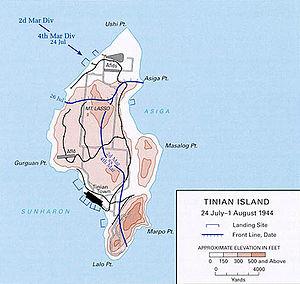
La bataille de Tinian est une bataille de la Guerre du Pacifique pendant la Seconde Guerre mondiale qui a eu lieu sur l'île de Tinian du 24 juillet au 1ᵉʳ août 1944.